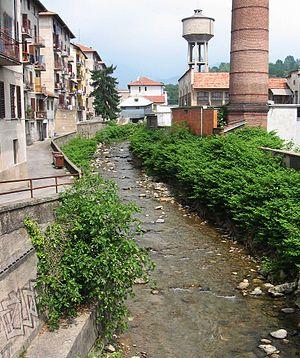
L'Oremo est un torrent du Piémont situé dans la province de Biella, et un affluent gauche de l'Elvo, donc un sous-affluent du fleuve le Pô par le Cervo et la Sesia.